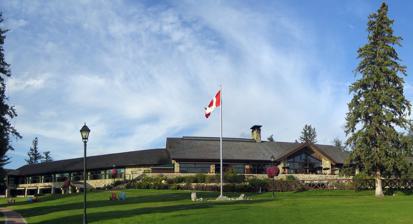
Building: Jasper Park Lodge
Country: Canada
Year built: 1921
Hotel in Alberta, Canada Fairmont Jasper Park Lodge Jasper Park Lodge, Alberta, Canada Alternative names Jasper Park Lodge General information Architectural style Rustic architecture Location Jasper, Alberta , Canada Coordinates 52°53′10″N 118°03′25″W / 52.88611°N 118.05694°W / 52.88611; -118.05694 Opened June 1922 Owner Oxford Properties Management Fairmont Hotels and Resorts / Accor Other information Number of rooms 442 Number of restaurants 5 Website fairmont .com /jasper The Fairmont Jasper Park Lodge , formerly and commonly known as Jasper Park Lodge , is a 442-room hotel on a 2.8 km 2 (700-acre) site along Lac Beauvert in Jasper National Park , Alberta, Canada. The hotel was established in 1921 by Canadian National Railway and is one of Canada's grand railway hotels . Hotel history Grand Trunk Pacific Railway In the early 1900s, the Government of Canada envisioned a new northern transcontinental railway to complement Canada's first transcontinental railway which ran closer to the Canada–US border. The Grand Trunk Railway under the subsidiary Grand Trunk Pacific Railway was contracted to construct and operate the Western Canadian portion of the new line after legislation was passed by Parliament in 1903. The Grand Trunk Pacific Railway followed the original Sandford Fleming "Canadian Pacific Survey" route from Jasper, Alberta through the Yellowhead Pass , which reached the Alberta/British Columbia border in November 1911. The Grand Trunk Pacific Railway's lines largely through the Yellowhead Pass were largely duplicated by Canadian Northern Railway shortly after construction. In March 1911, Grand Trunk Pacific Railway president Charles Melville Hays wrote Minister of the Interior Frank Oliver seeking land and the exclusive privilege to build and operate hotels in the Jasper Forest Park. Hays was eager to emulate the success of the Canadian Pacific Railway 's grand hotels in Banff, Lake Louise, and Rogers Pass. Hays sought to build the Chateau Miette hotel near the Miette Hot Springs , and gain an exclusive lease for a rail line to the springs. The proposed location was identified later in 1911 by Arthur Oliver Wheeler whom the Grand Trunk Pacific Railway commissioned to map the Jasper Park and Mount Robson region to identify sites for hotels, chalets, and trails. The Government of Canada was not interested in providing an exclusive rights, and instead sought to offer land through a lease system. The Grand Trunk Pacific Railway and local government officials were prepared to come to an agreement in 1912, with a design completed by the company, a proposed lease for 42 years, and suggested rent of $500 per year. However, the agreement was delayed by questions concerning school lands, and which department had jurisdiction over the waterways in the park. While the delay continued, the Grand Trunk Pacific Railway developed plans for two additional hotels, one near the Jasper townsite on Snape's Hill with an attached golf course allegedly designed with the assistance of Arthur Conan Doyle , and a second hotel on the south shore of Pyramid Lake . These plans came to a halt in 1914 when the Grand Trunk Pacific Railway ran low on funds and was nationalized in 1919 to form the Canadian National Railway. The failure of the railway came when the Government of Canada was finally prepared to approve the Miette lease, and later in February 1915, the Canadian government desperate for any form of accommodation in the area, asked the railways to construct cheap log cabins on the three sites. Tent City, 1915 Press excursion at Tent City July 1915 Jasper in the early 1900s had a few hotels established during the construction of the railway, with eight listed as established in 1911. The earlies form of tourist accommodation along Lac Beauvert came in 1915 when Robert Kenneth of Edmonton, along with the pioneer outfitters Fred and Jack Brewster established "Tent City". Tent City was established with ten large sleeping tents with wooden walls and floors, and a cooking tent constructed along the lake front. Accommodation at Tent City was set at $2.50 or $3.00 per day, and a weekly rate of $15 or $18 was available and over 260 visitors stayed at the accommodation over the summer. The camp which officially opened on July 15, 1915, with regular attendees and a group from The Canadian Press , was successful in the summer of 1915, but failed to reopen after the end of the 1915 season due to the First World War . On June 5, 1919, Jack and Fred Brewster returned from the war and purchased Tent City from Robert Kenneth and reopened the site. The 1919 season proved to be a success and the Brewsters expanded the camp in 1920 with a log kitchen, dining room, and dance pavilion. Early years, 1921–1939 Interior of the Central Lodge in 1923 Interior of the Lodge Lounge around 1930 In 1921, the newly nationalized Canadian National Railways purchased "Tent City" and began plans for a hotel on the site, with the first bungalow opening in June 1922 under the name "Jasper Park Lodge". The Canadian National Railway's chief architect, John Schofield , envisioned a hotel that altered the Athabasca Valley's view as little as possible, and blended seamlessly into the natural surroundings. Schofield planned for a number of small cabins made of rustic logs and fieldstone sprawling across the landscape, rather than the traditional large resort hotel. Henry Worth Thornton , the new president of Canadian National Railways, visited Jasper in January 1923, and viewed the development favourably, as he sought to expand tourist developments along the rail line. During the winter of 1922–23, construction began on the new $461,000 Central Lodge and a number of new outlying bungalows designed by English architect Godfrey Milnes. The design of the Central Lodge used peeled logs on a fieldstone foundation, included lounges, dining room, snack room, kitchen, administrative offices, a large stone fireplace mounted animal heads, and was touted as the largest single-storey log building in the world. The Central Lodge was built using logs from the construction site and others cut from the nearby Maligne Canyon , with planed lumber hardwood floors brought from out of the area by train, and western red cedar from British Columbia for upright pillars. By 1925, Jasper Park Lodge consisted of over 50 log structures, and by 1927 there was accommodation for 425 guests. In 1927 and 1928, the central lodge was expanded more than doubling the size of the building, and more cabins were built around Lac Beauvert. Additional new cabins were built between 1928 and 1931, including the luxury cabins Point, Outlook and Viewpoint, and other small cabins lifting the hotel's capacity to 550 guests. King George VI and his wife Queen Elizabeth visited Jasper during the 1939 royal tour of Canada , staying in the Outlook Cabin. 1940s and the Second World War A view of Jasper Park Lodge from the lake taken in 1947. Tourism in Jasper National Park grew significantly in 1940 as the Icefields Parkway connecting the park to Banff was completed. In 1939, 3,100 automobiles and 21,000 people were recorded entering Jasper National Park, which jumped to 19,000 automobiles and 83,000 people in 1940. The growth in tourism was short lived as Canada entered the Second World War , and Jasper Park Lodge closed to the public in fall of 1942 until spring of 1946 to contribute to the war effort. In the winter of 1943–44, Jasper Park Lodge was used as a winter training base for the Scottish Lovat Scouts special mountain troops. Many of the original log bungalows were replaced in the late-1940s through to the 1960s in a modernization program. 1950s and 1952 fire On July 15, 1952, a fire broke out at the Central Lodge, destroying the entire building. One employee who marshalled guests out of the building died as a result of burns. The fire believed to be started due to defective wiring, was discovered around 9 p.m. by an employee in the cloakroom, and attempts by the staff to contain the blaze with a fire extinguisher were not successful as the fire spread into the main part of the building. The guests evacuated the lodge, while the on-site band continued to play Pittsburgh, Pennsylvania to calm the evacuating guests, and then left shortly afterwards. The town fire department was delayed as the telephone lines from the lodge were burnt before a call for assistance could be made, and the fire was reported from a forest fire lookout who initially believed the blaze was a controlled brush burn. Staff members, guests, RCMP, Jasper volunteer fire fighters, Canadian army personnel and pipeline workers assembled to fight the fire and prevent the spread to other cabins in the park. After the fire 26 guests chose to leave Jasper Park Lodge, and the remaining guests stayed while operations at the hotel returned. At the time of the fire, Jasper Park Lodge had a rough plan for a new Central Lodge underway, and construction of the new design began within weeks of the fire. The new $3-million, 7,000-square-metre design included fire-proof steel, concrete, fieldstone and a cedar roof, with a four wing design that blended with the original bungalows and natural environment. The new concrete foundation was poured in late-September, and the steel-frame structure and roof were completed before winter weather came to Jasper. The new Central Lodge was completed on June 9, 1953. Later history Jasper Park Lodge was sold to Canadian Pacific Hotels in 1988 with a commitment to become a year-round resort destination. A five-year restoration and development was completed in 1994 to the 442 guest rooms and public amenities. Canadian Pacific Hotels was reorganized in 2001 and formed into Fairmont Hotels and Resorts . In 2006, the Jasper Park Lodge was purchased by Oxford Properties , the real estate investment arm of Ontario Municipal Employees Retirement System (OMERS) , but it is operated by Fairmont Hotels and Resorts . A $6.7 million Fairmont spa was added to the Lodge in fall 2010. In 2015–16, a $16 million renovation to all rooms (Fairmont, Deluxe, Junior Suites and Lakefront Suites) was completed to modernize the décor. Orso Trattoria , the hotel's first Italian restaurant, was also added to the dining options, which includes the Nook Chophouse, Emerald Lounge & Patio, Thompson's Terrace and Oka Sushi. In 2015, the French hospitality company Accor paid $2.9 billion to acquire FRHI Hotels & Resorts including several historic Canadian hotels including Jasper Park Lodge, Hotel Macdonald , Banff Springs Hotel , Chateau Lake Louise , Château Frontenac , Château Laurier , Fairmont Royal York and Montreal's Queen Elizabeth Hotel . In 2024, the Jasper wildfire destroyed or damaged a number of structures, but the main lodge was spared. Jasper Park Lodge Golf Club history The wide-open valley along Lac Beauvert made the prospect of a golf course in the area feasible, and in 1922 the Dominion Parks Branch decided to build a golf course for use by visitors and Jasper residents. A simple nine-hole course was designed by Charlie Duncan, a golf professional from Banff, and work began on clearing boulders and bush. After slow construction in 1922 and 1923, the Canadian National Railway approached the Canadian government with an offer to take over the construction of the golf course. The Canadian National Railway commissioned Canadian golf course architect Stanley Thompson to design the 18-hole course. The 35-hectare (86-acre) site was cleared in the summer of 1923 by a team of 250 men, which found the topsoil insufficient for growing thick grass necessary for the course. The Canadian National Railway bought a quarter-section of farm land near Edmonton, stripped the topsoil and loaded it into trains to Jasper at great expense to complete the golf course. A 190,000-litre concrete dam was built along the mountainside to hold water for the course. The Jasper Park Lodge Golf Club opened on July 17, 1925, with Douglas Haig, 1st Earl Haig , the commander in chief of British Forces in the First World War, hitting the first ball. The course was renovated in 1928–29 in preparation for the Canadian Amateur Championship . In 1930, a clubhouse was constructed for the course, as well as a 23-bedroom building for golfers. The Jasper Park Lodge Golf Club held an annual "Totem Pole Tournament" from the 1920s to the 1950s, which was won by actor Bing Crosby in 1947. The original design had the ninth hole situated far from the clubhouse, so three additional holes were constructed in 1950 to allow golfers to play nine holes and finish at the clubhouse. A new clubhouse was constructed in 1968 with a pro shop included. In popular culture The Jasper Park Lodge has been featured and used in various films, TV shows and other forms of media. The first feature film at the lodge was the 1926 Fox Film Corporation The Country Beyond , three years later Fox returned with Under Suspicion , and director W. S. Van Dyke 's Rose Marie in 1936. The Jasper Park Lodge hosted the filming for the Bing Crosby film The Emperor Waltz in 1946, with the location becoming a favorite of Crosby, returning multiple times over the years to compete in the Jasper Park Lodge's annual golf tournament. In the 1950s the Jasper Park Lodge hosted Marilyn Monroe 's River of No Return , and James Stewart 's The Far Country . Monroe was evicted from the Jasper Park Lodge during the film shoot for repeatedly dressing inappropriately for dinner. References